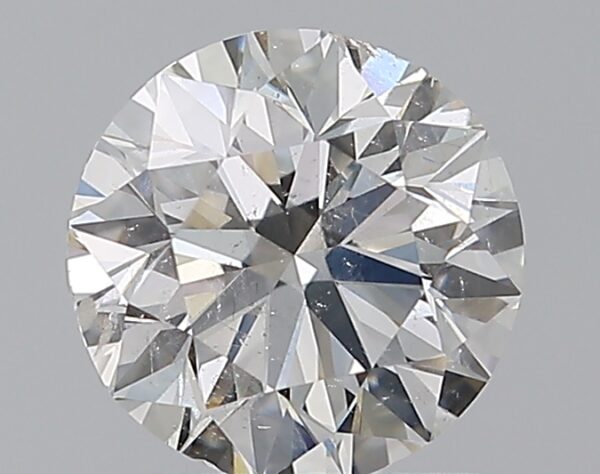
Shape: round
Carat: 1
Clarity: SI2
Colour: F
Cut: EX
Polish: EX
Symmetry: VG
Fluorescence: F
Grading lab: GIA
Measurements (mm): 6.27 x 6.36 x 4